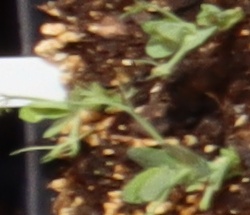
Label: Field Pea